LaGuardia Committee report

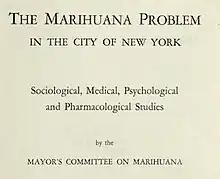
Frontis of the La Guardia Committee report on cannabis.

The LaGuardia Committee report was an official scientific report published in 1944 that questioned the prohibition of cannabis in the United States. The report contradicted claims by the U.S. Treasury Department that smoking marijuana deteriorates physical and mental health, assists in criminal behavior and juvenile delinquency, is physically addictive, and is a "gateway" drug to more dangerous drugs.